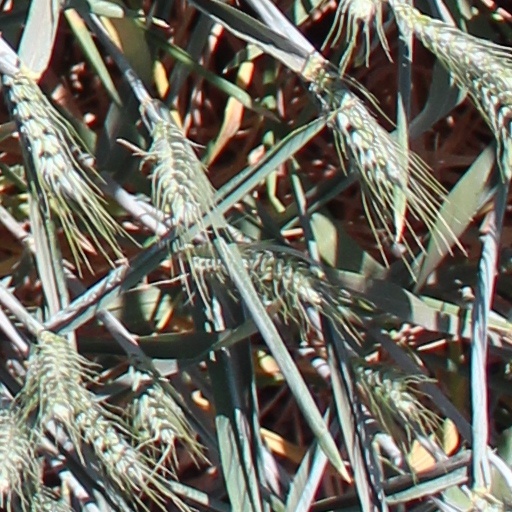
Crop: wheat